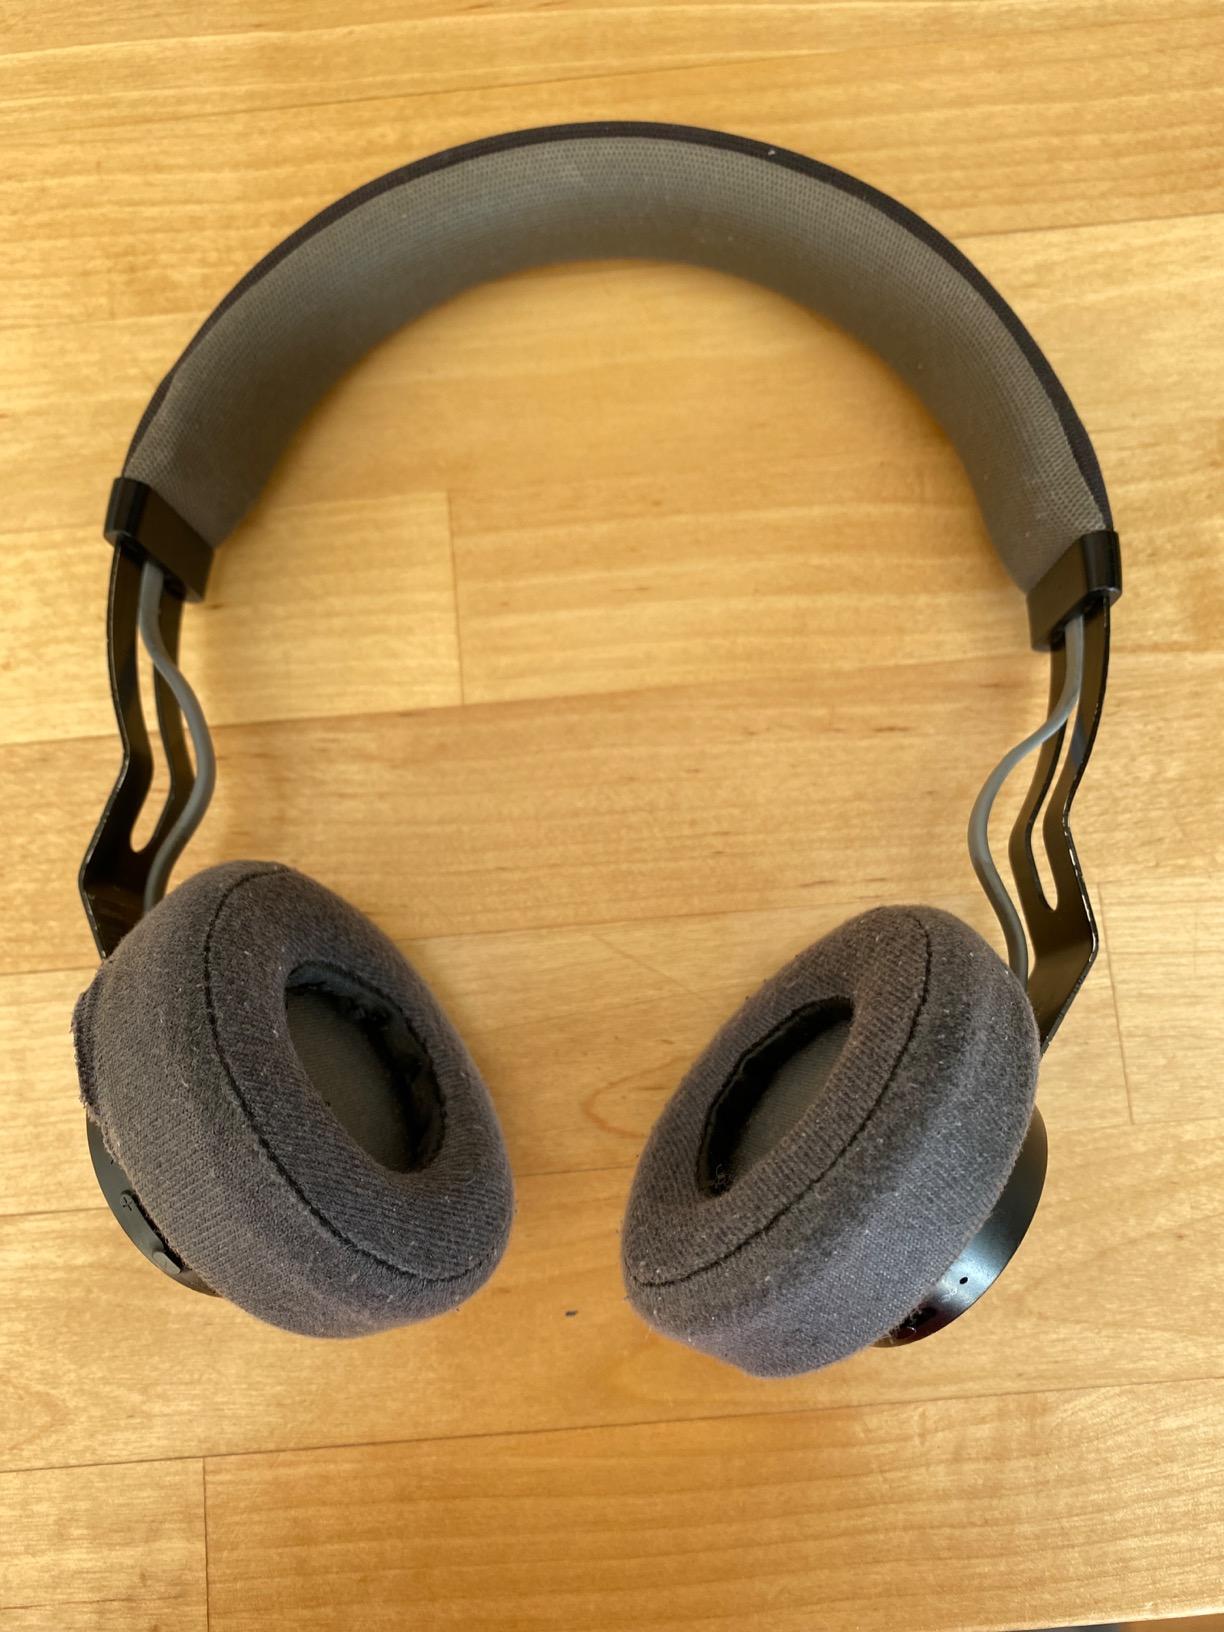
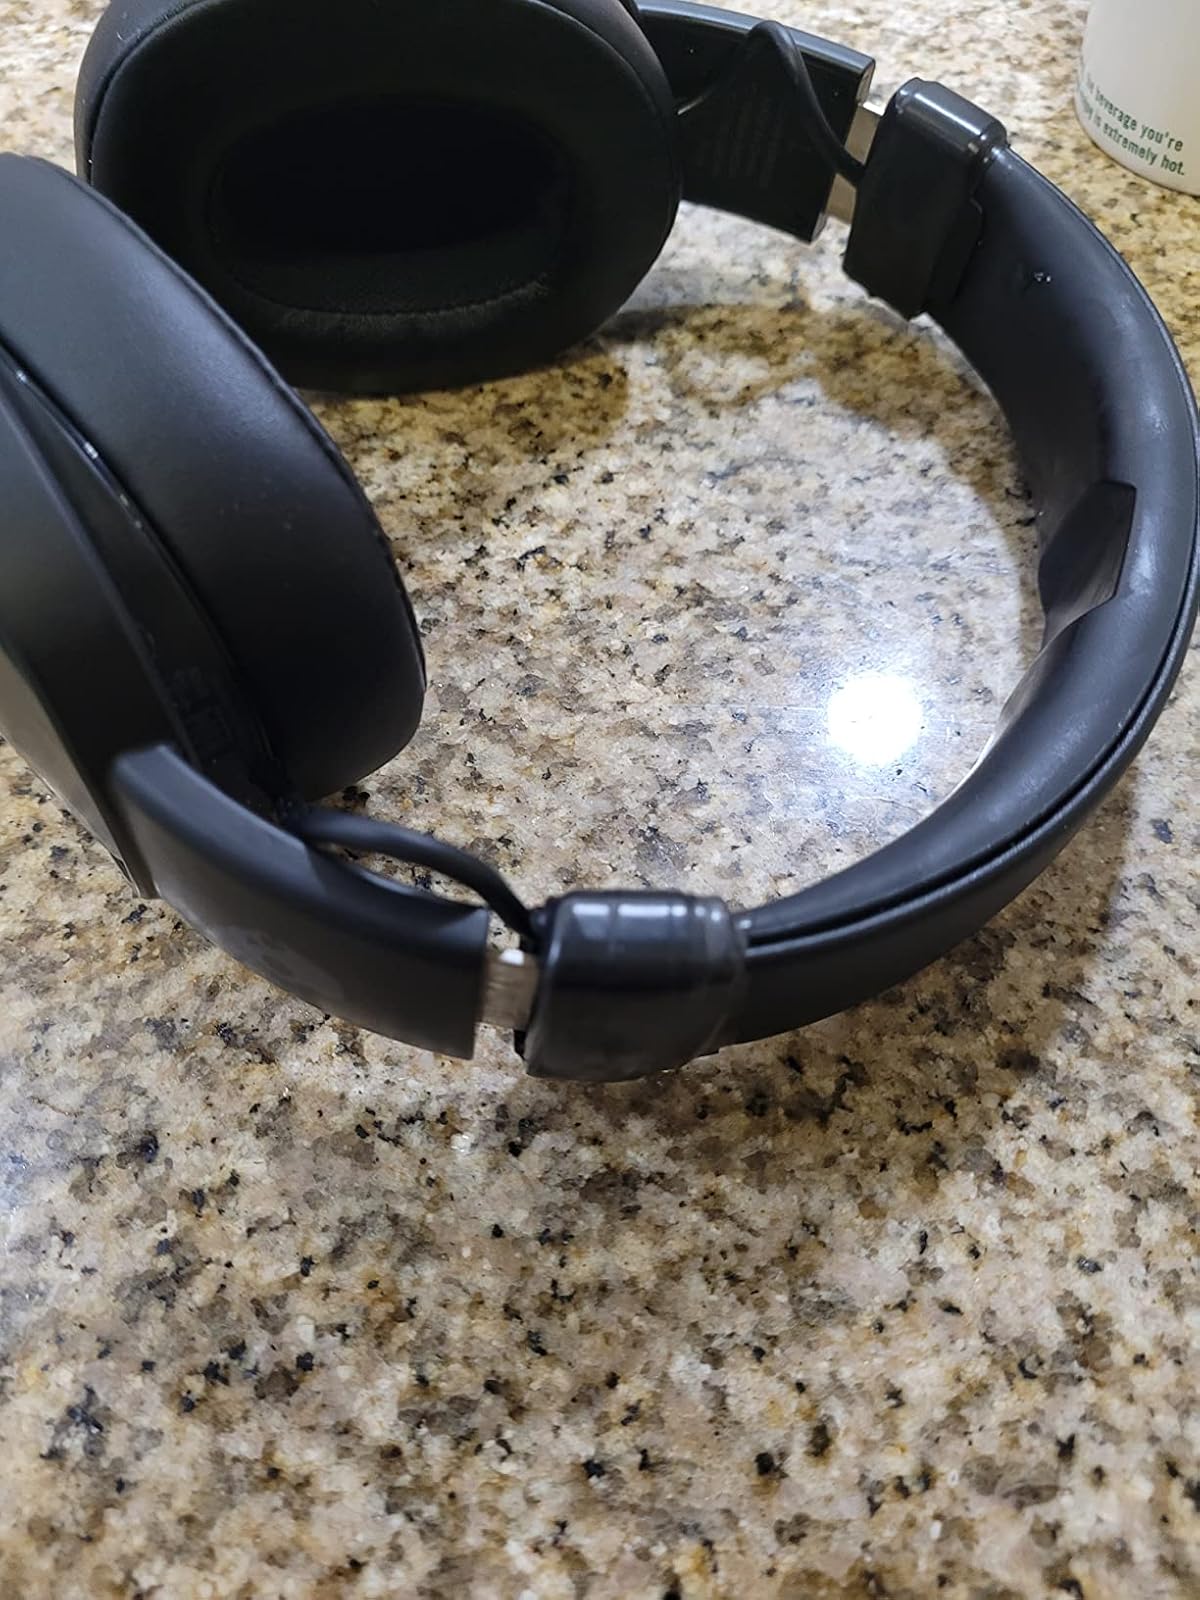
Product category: headphones
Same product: no